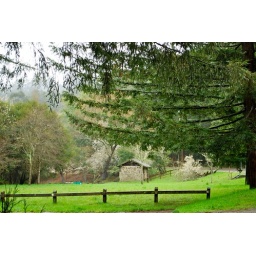
Little stone house in the meadow